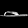
Label: Sandal